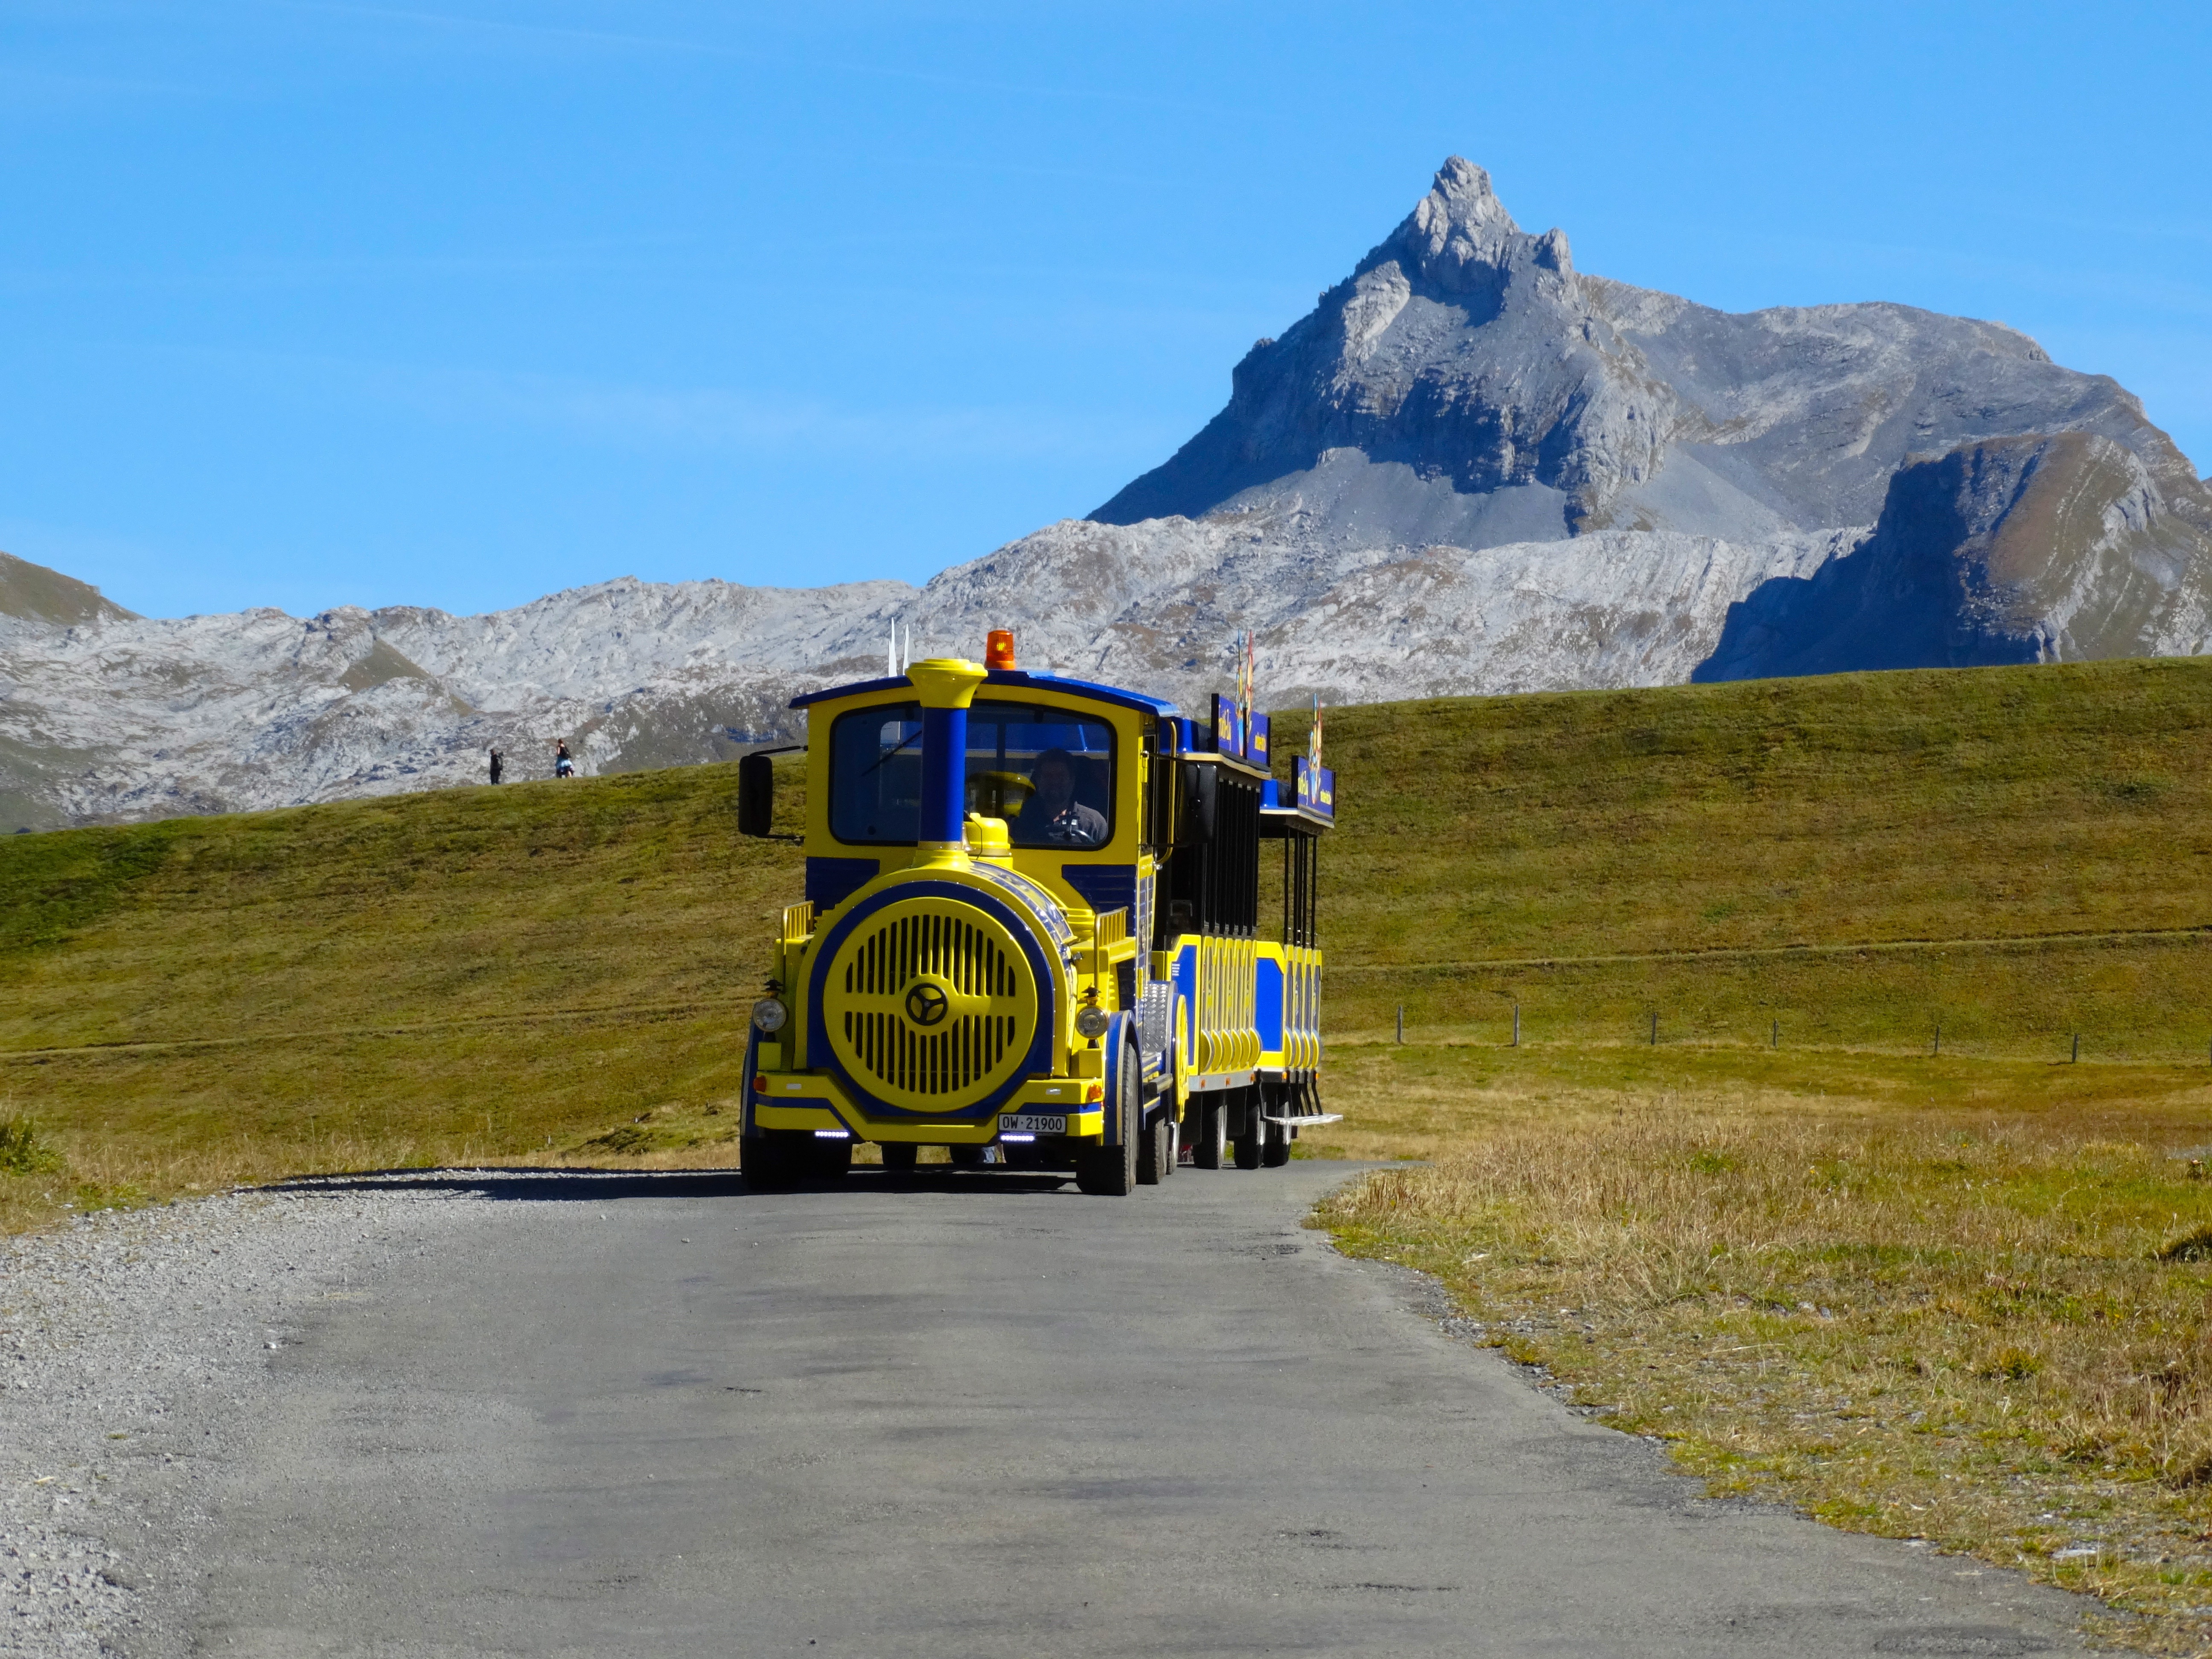
nature, mountain, mountain range, asphalt, transport, vehicle, alpine, mountains, alps, switzerland, more, landform, mountain pass, geographical feature, mountainous landforms, transalpine railway, stausee wall